Richard Boucher James

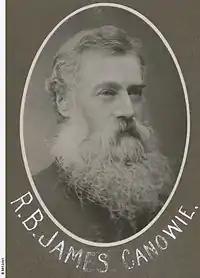
Richard Boucher James (1822–1908), photograph , State Library of South Australia

Richard Boucher James (4 March 1822 – 4 September 1908) was a pioneering settler and pastoralist of South Australia, originally at Inman Valley from 1840 and between 1858 and 1908 at Canowie Station in the Mid North of that State.